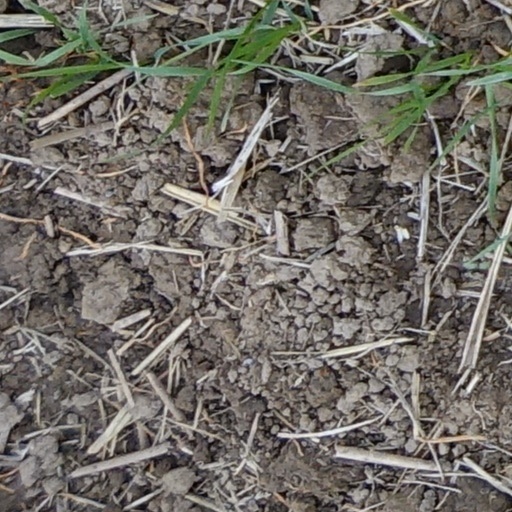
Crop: wheat